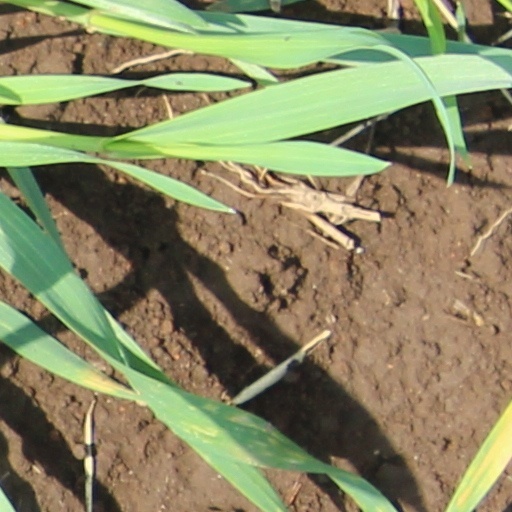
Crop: wheat